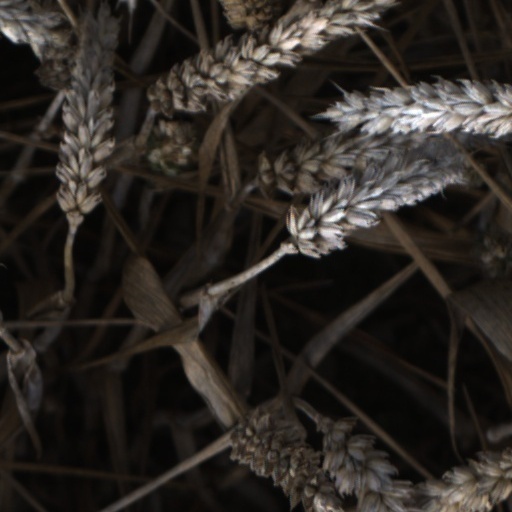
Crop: wheat